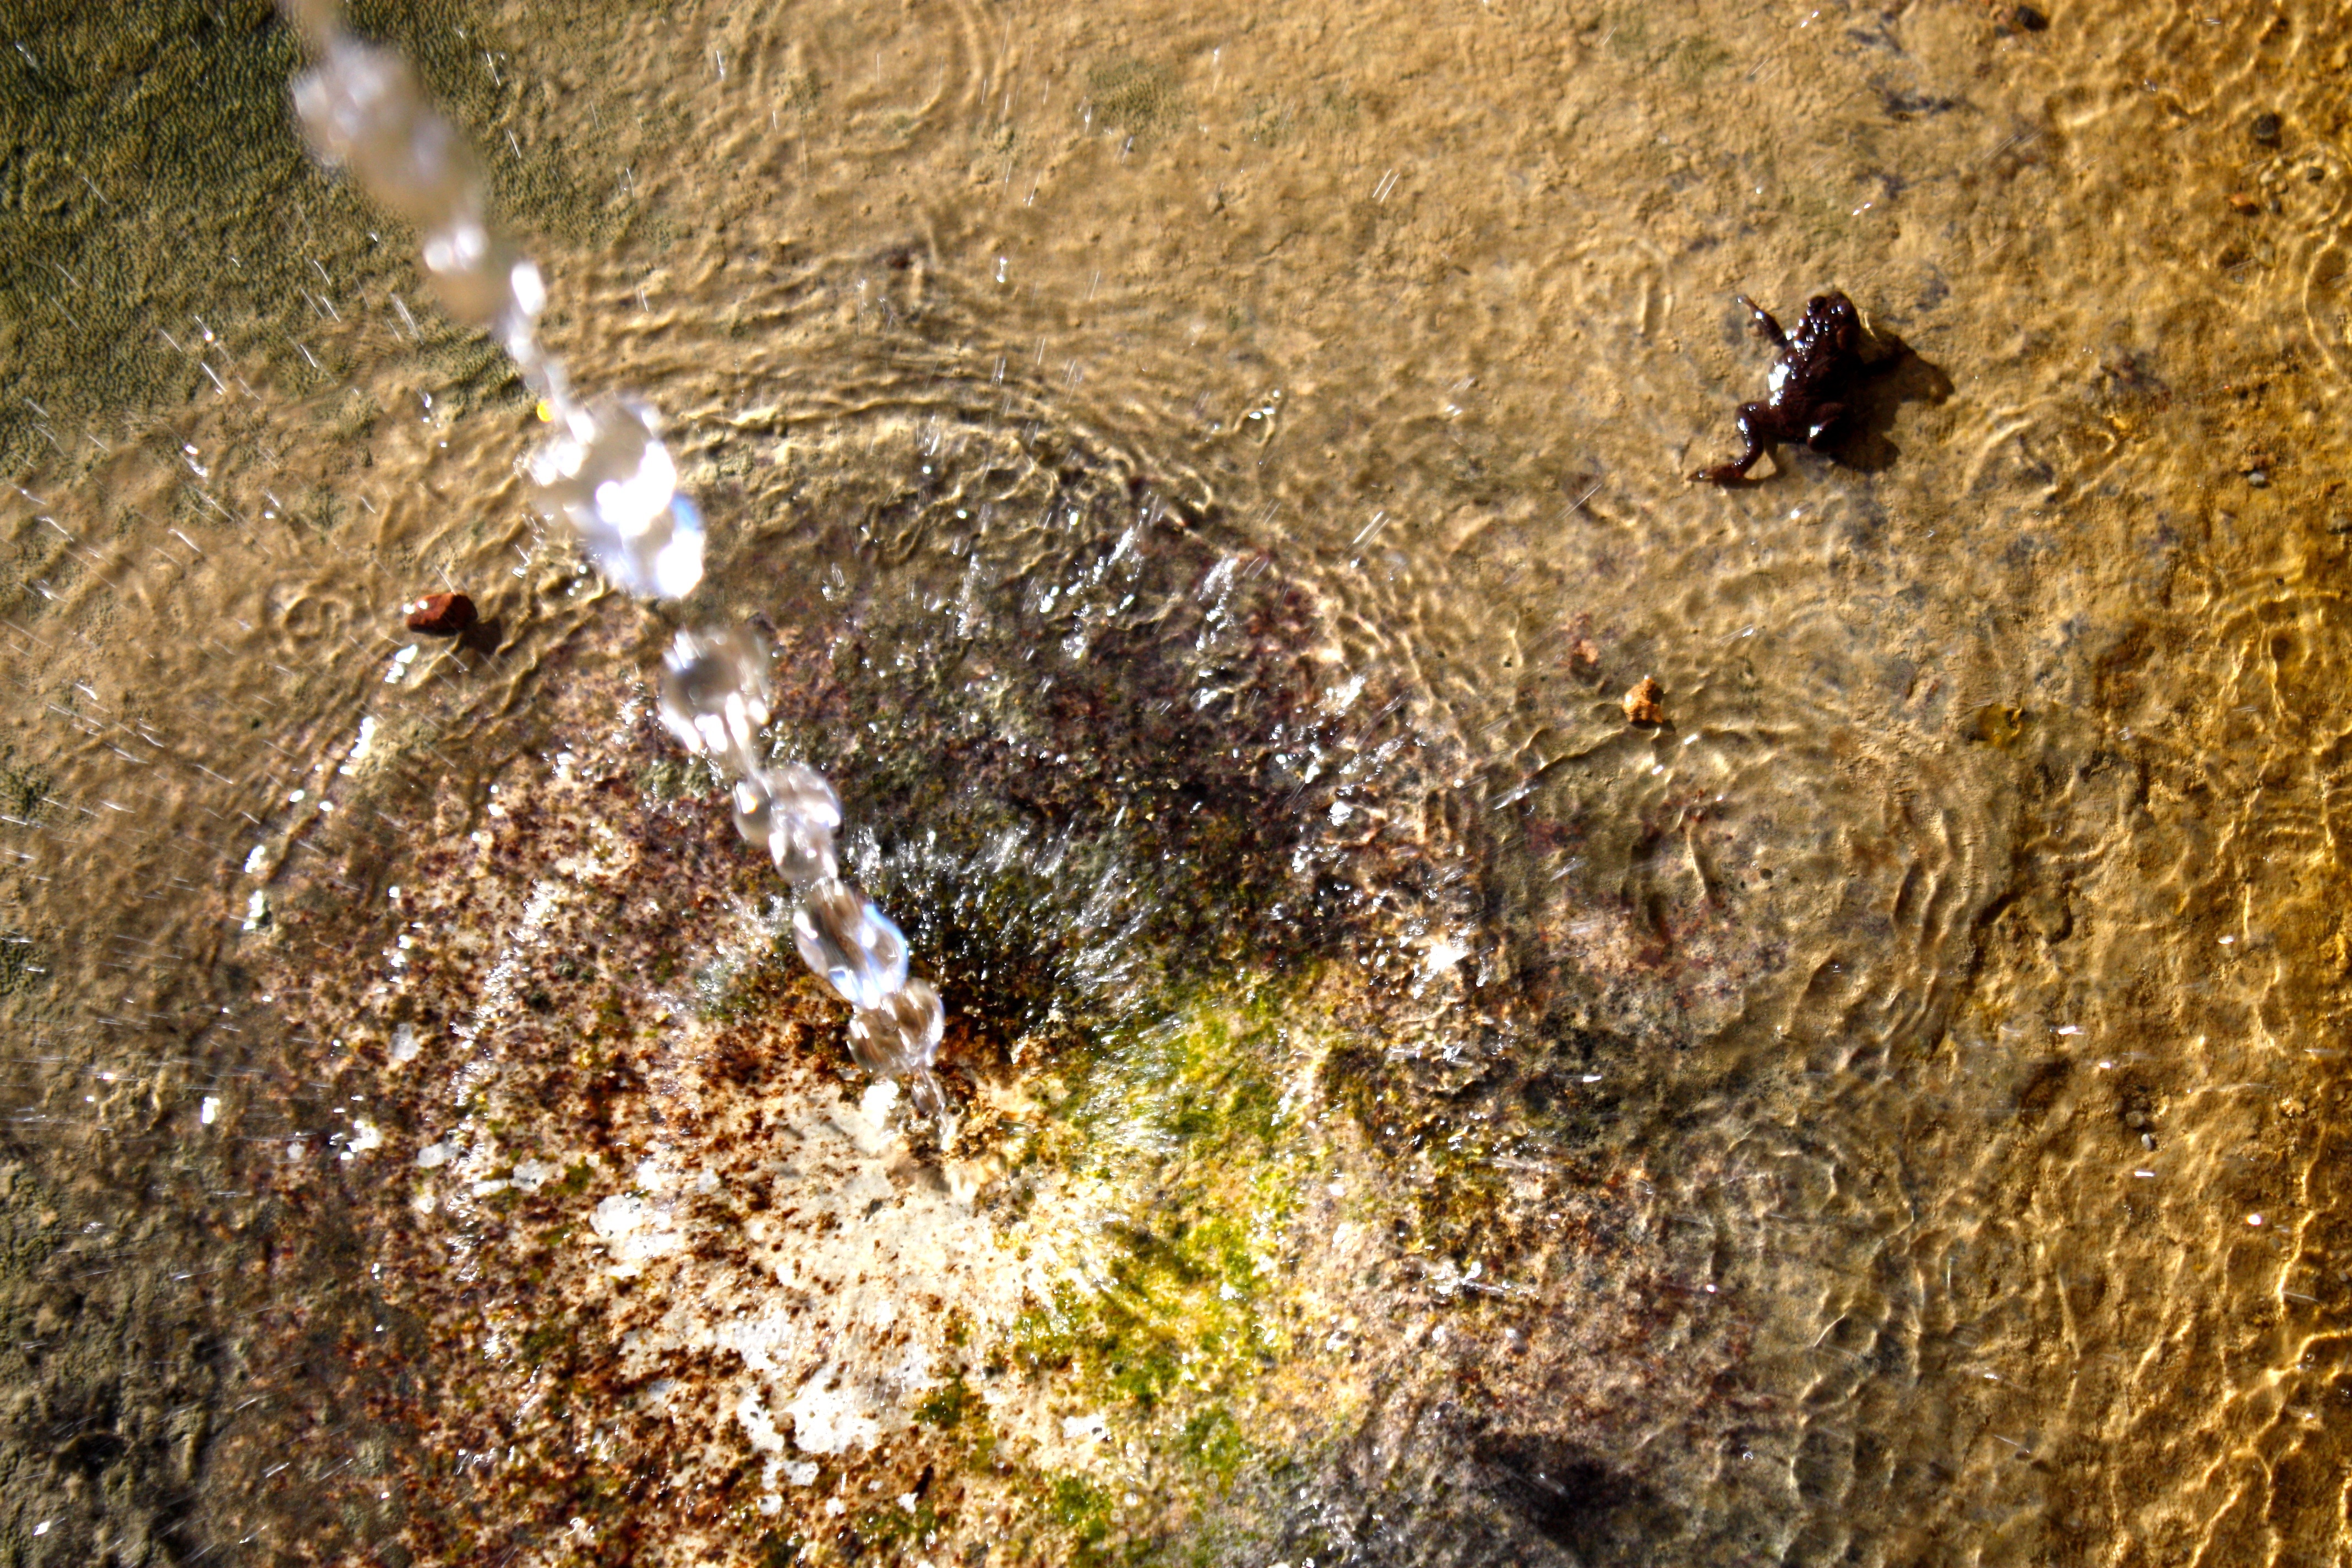
wildlife, fauna, close up, macro photography